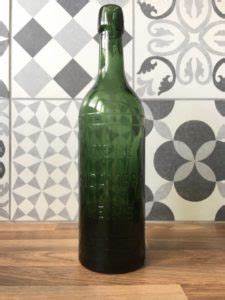
Waste category: glass